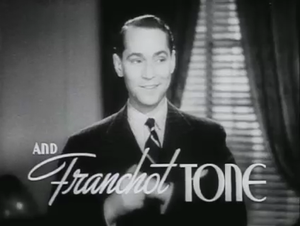
Love Is a Headache est un film américain réalisé par Richard Thorpe, sorti en 1938.